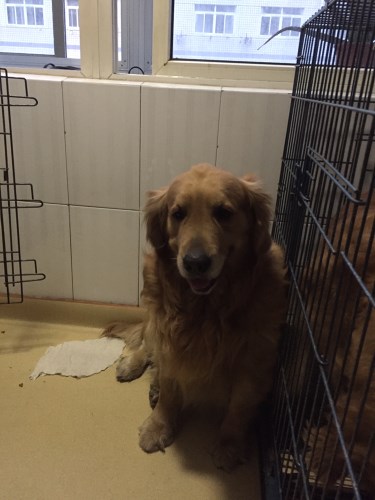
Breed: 5355-n000126-golden_retriever